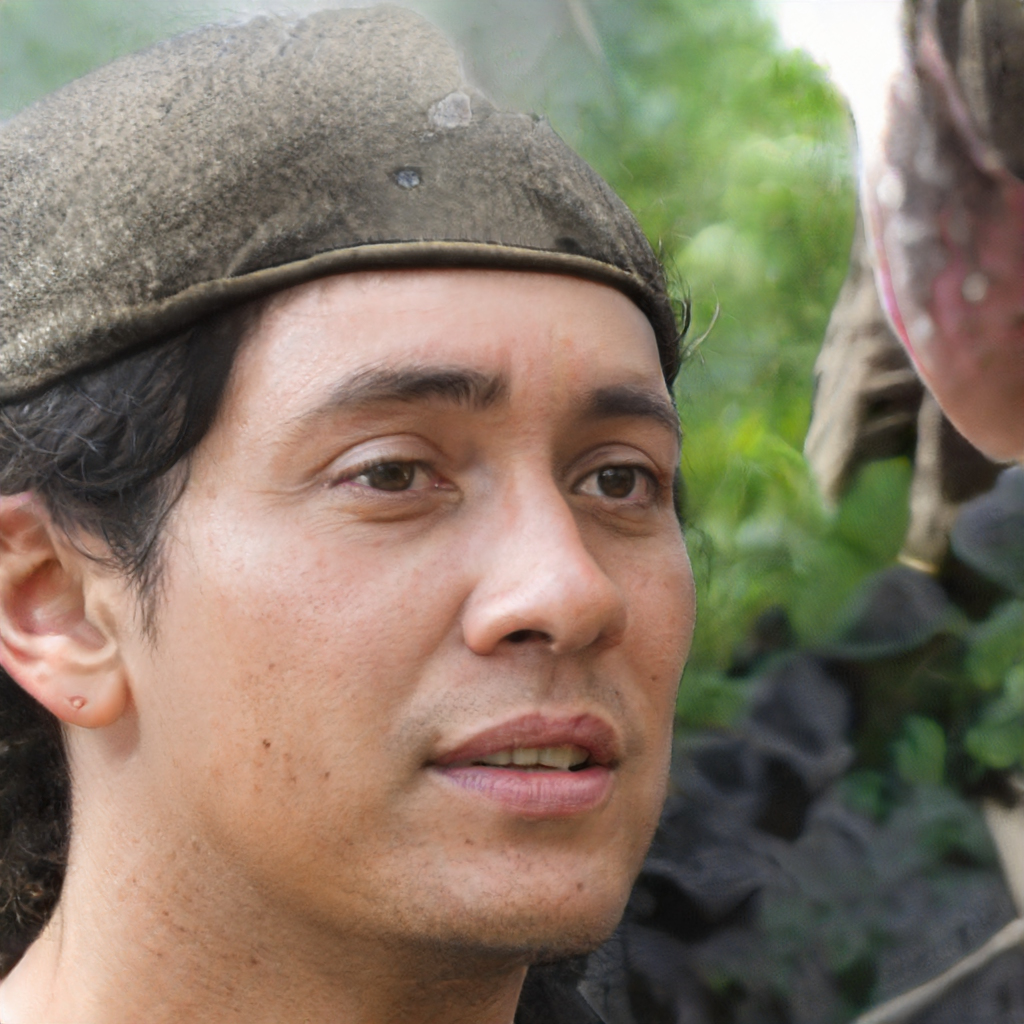
Gender: Male